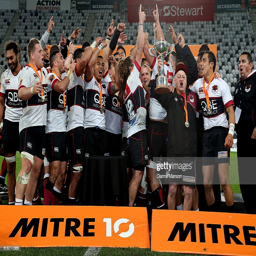
players celebrate winning the final match .